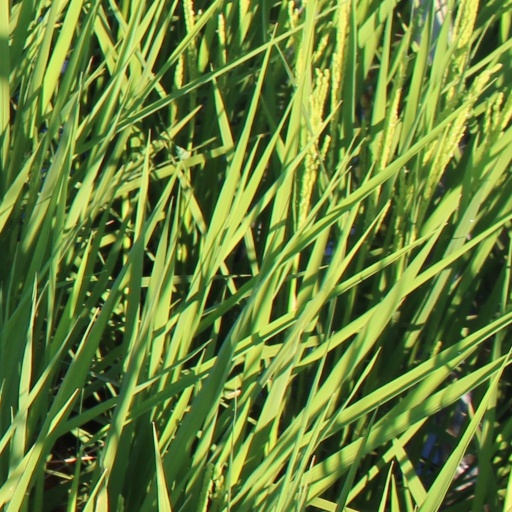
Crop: rice